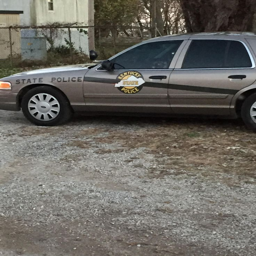
person is watching a movie in his cruiser